Garden railway

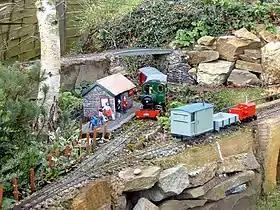
UK garden railway scene in 16 mm scale

A garden railway or garden railroad is a model railway system set up outdoors in a garden. G Scale is the most popular scale for garden railroads, though 16 mm scale also has a following, especially in the United Kingdom. Model locomotives in this scale are often live steam scale models of British narrow gauge prototypes. 16 mm scale (which runs on ) track, the same gauge as O gauge is probably now more popular in the UK than G scale.